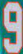
Number: 9